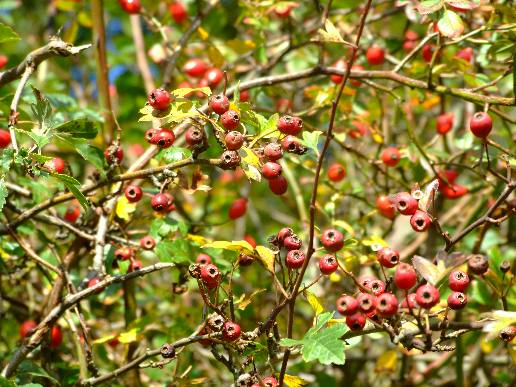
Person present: No